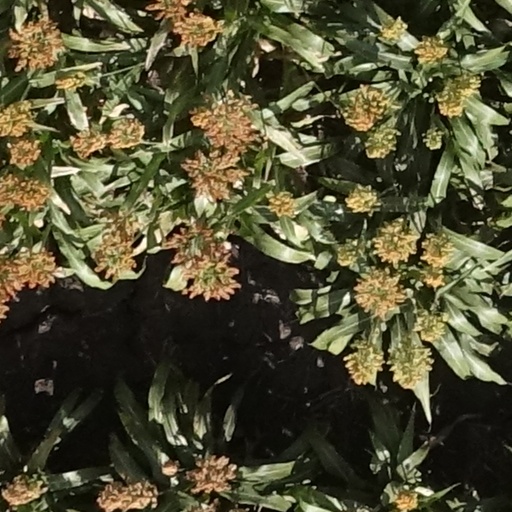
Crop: sorghum